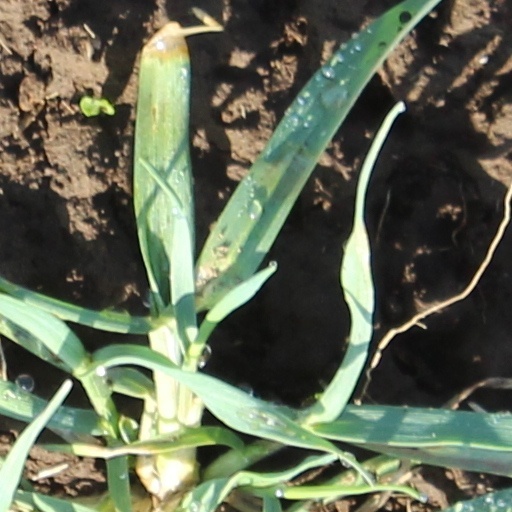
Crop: wheat